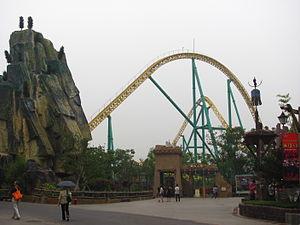
Ces différentes listes sont non exhaustives.
Happy Valley est un parc d'attractions situé à Sheshan, dans le district de Songjiang, à Shanghai, en Chine.